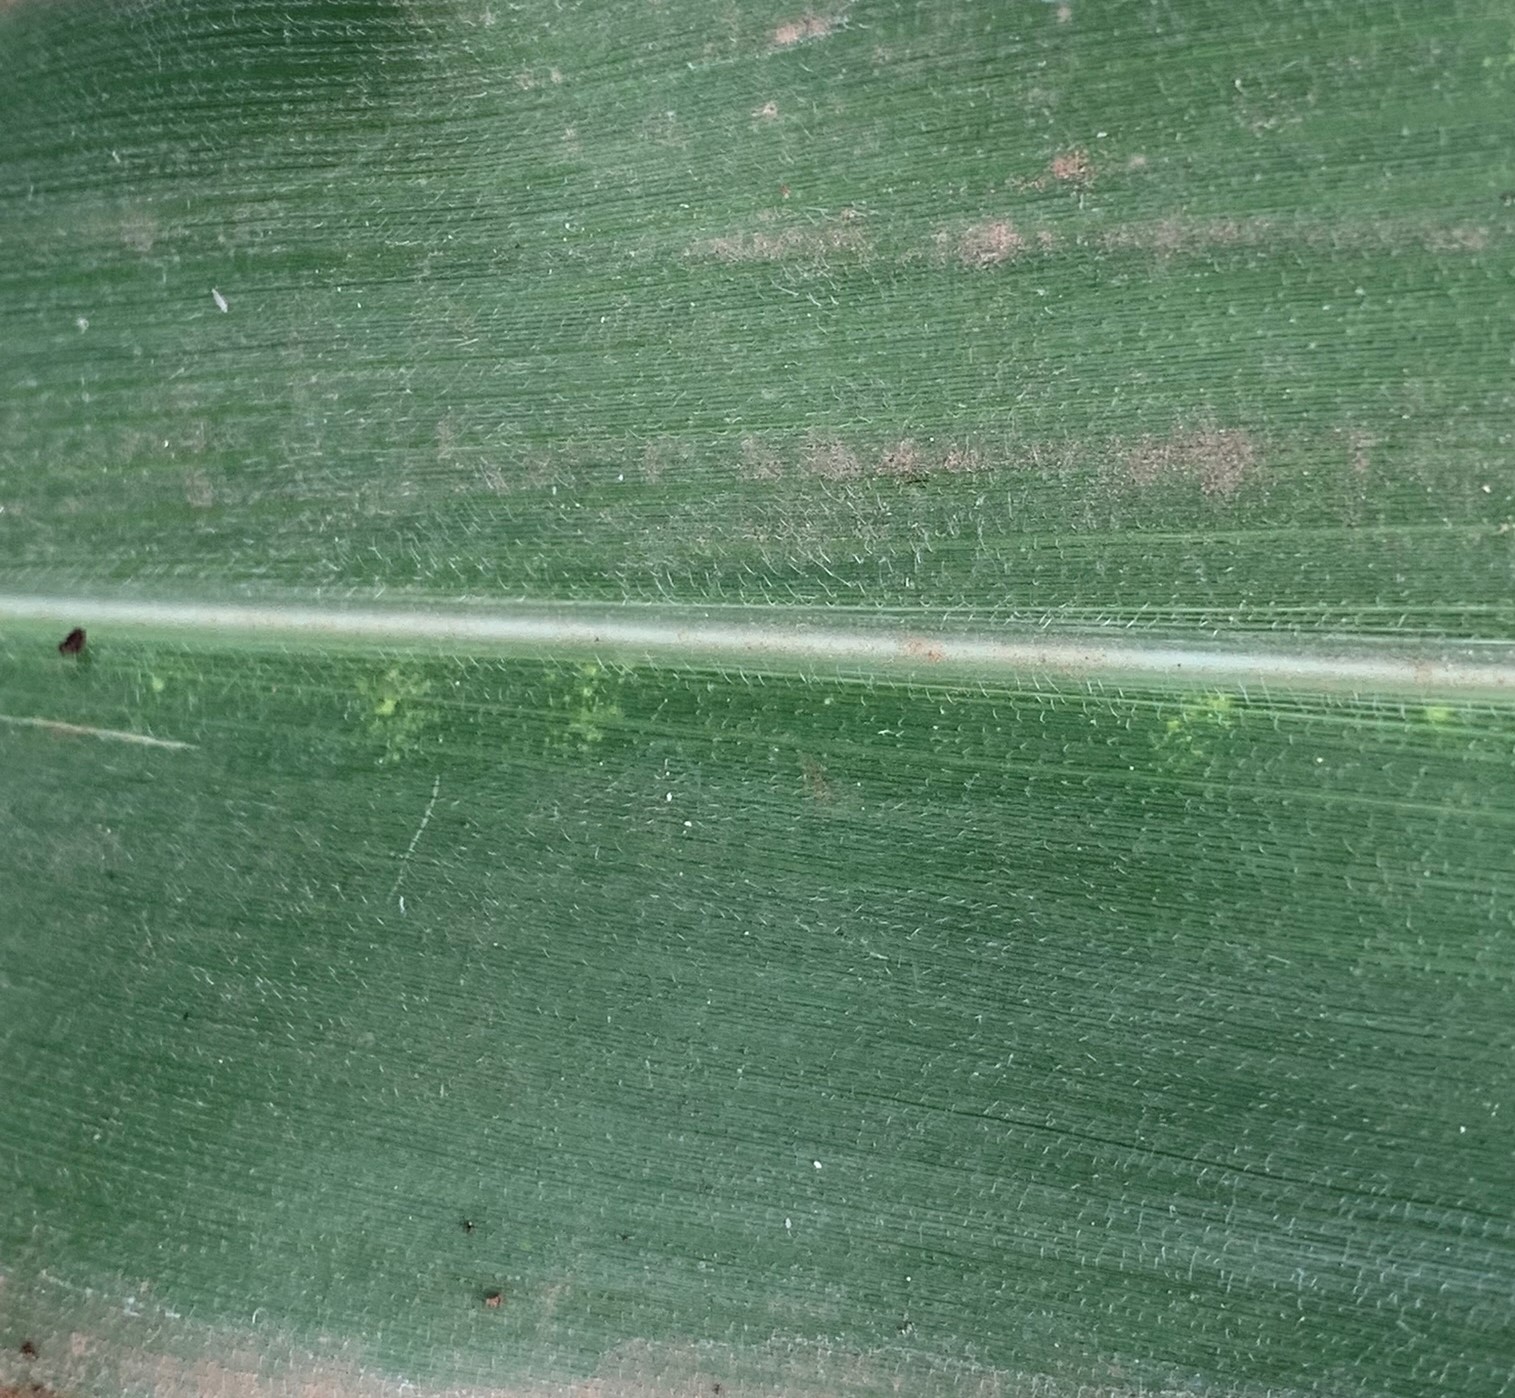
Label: Healthy